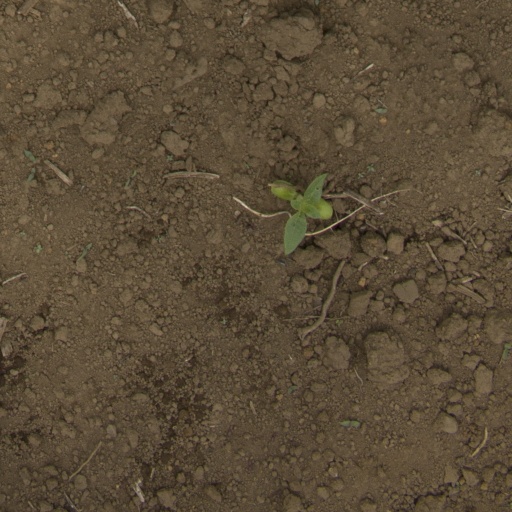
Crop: Jerusalem artichoke